Domovoy (crater)

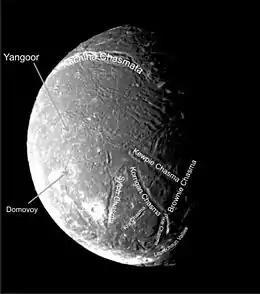
Annotated "Voyager 2" image of Ariel with Domovoy left, below the center

Domovoy is the second-largest known crater on Uranus's Ariel's surface, with a diameter of 71 km. The name comes from Domovoy, a spirit that protects homes in Slavic mythology; this name was approved by the International Astronomical Union in 1988. It was imaged for the first time by the "Voyager 2" spacecraft in its January 1986 flyby of the Uranian system.